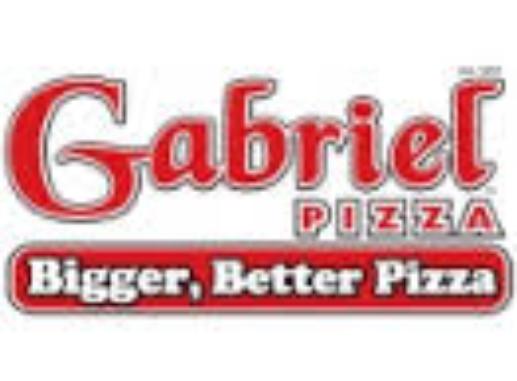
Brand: Gabriel Pizza
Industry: Food